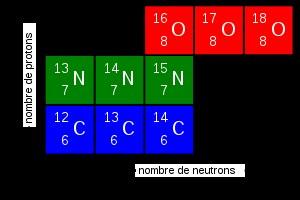
On appelle isotopes les nucléides partageant le même nombre de protons, mais ayant un nombre de neutrons différent. Autrement dit, si l'on considère deux nucléides dont les nombres de protons sont Z et Z', et les nombres de neutrons N et N', ces nucléides sont dits isotopes si Z = Z' et N ≠ N'.